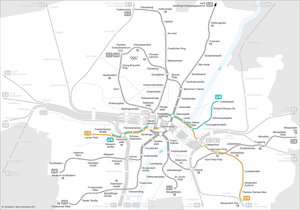
Carte topographique du réseau de métro de Munich en 2008